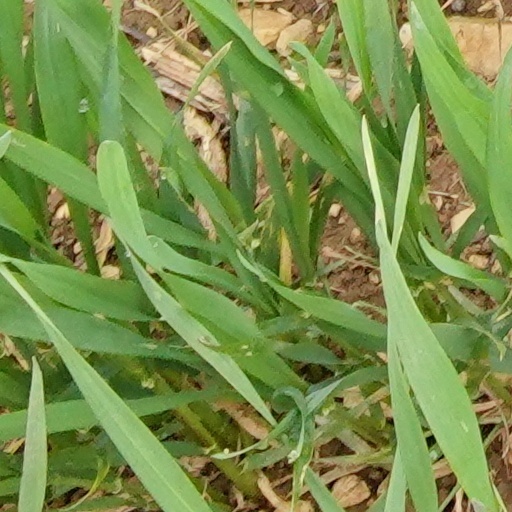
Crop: wheat